Jacqueline Royaards-Sandberg

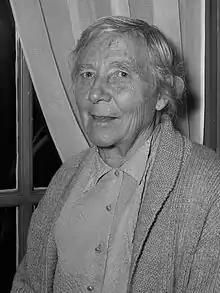
Royaards-Sandberg in 1956

Jacqueline Royaards-Sandberg (27 October 1876 – 30 March 1976) was a Dutch stage actress of the 19th and 20th centuries. She began acting on stage in 1897 and did it professionally from 1901. Royaards-Sandberg worked for the , the Het Masker, the Amsterdam Theater Company, the Dutch Comedy, Theater, Ensemble and the Amsterdam Toneel companies.